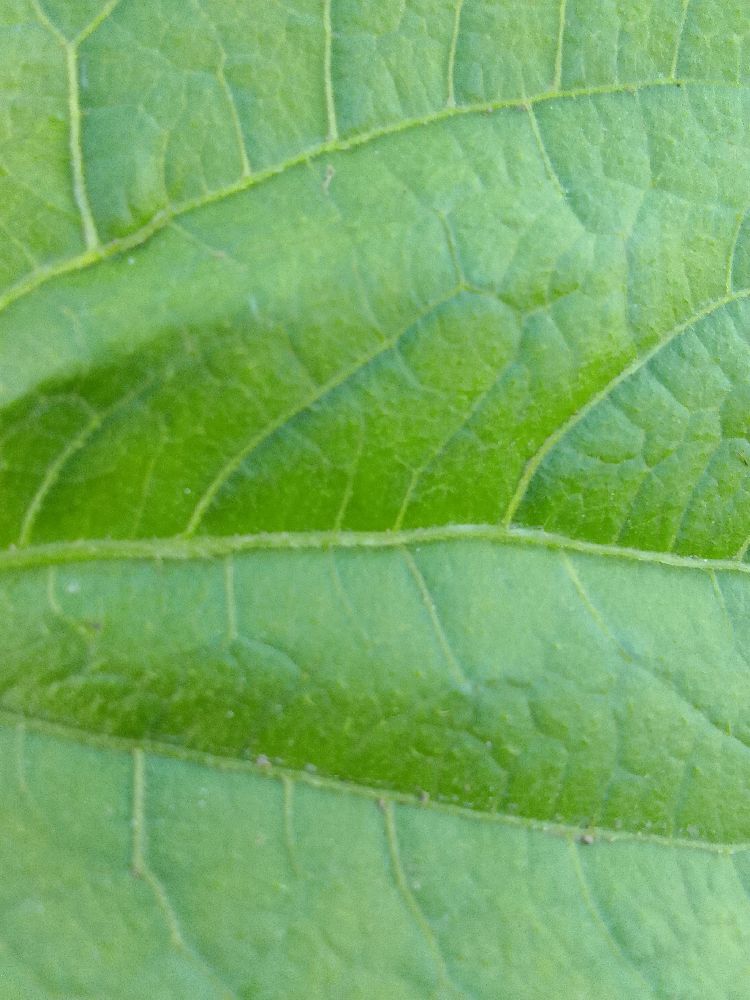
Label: healthy